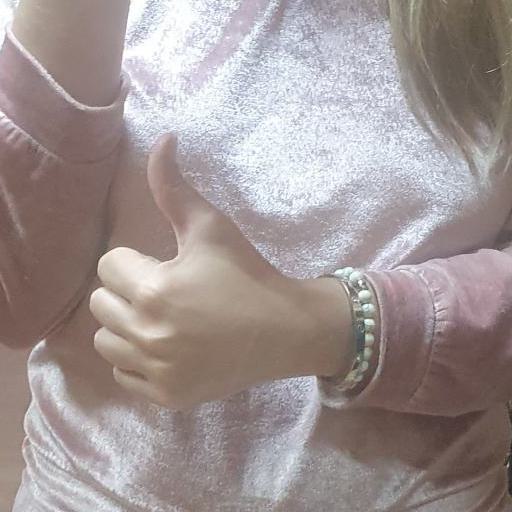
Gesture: like